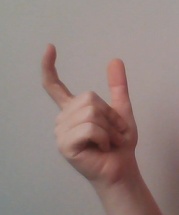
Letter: nun